High Tone

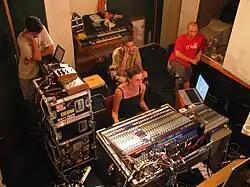
High Tone With Greg Aldea & Celine Frezza from "Studio de la Loge"

High Tone is a dub band from Lyon, France. Formed in 1997, the band came with an emergence of the French dub music Scene, with bands like Brain Damage, Kaly Live Dub, Le Peuple de l'Herbe, Improvisators Dub or Meï Teï Shô. Formed by five members, High Tone feeds their music with various influences, such as Drum'n'bass, Ambient, Trance, Vintage Dub with artists like King Tubby or Lee Perry. After a few self produced vinyl EPs, the band signed at the label Jarring Effects. High Tone members are now considered major actors in the French dub scene, and are known for numerous collaborations with other artists.